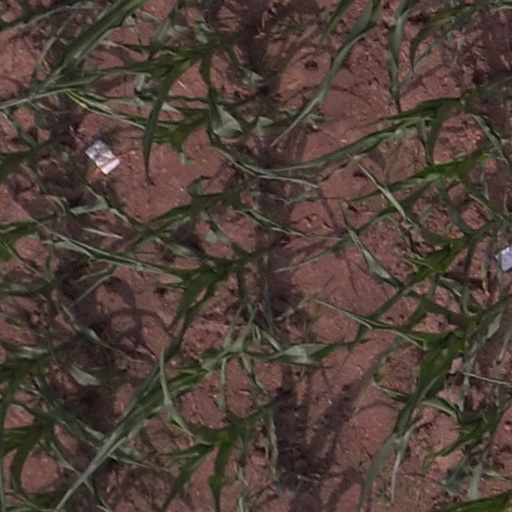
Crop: maize; corn